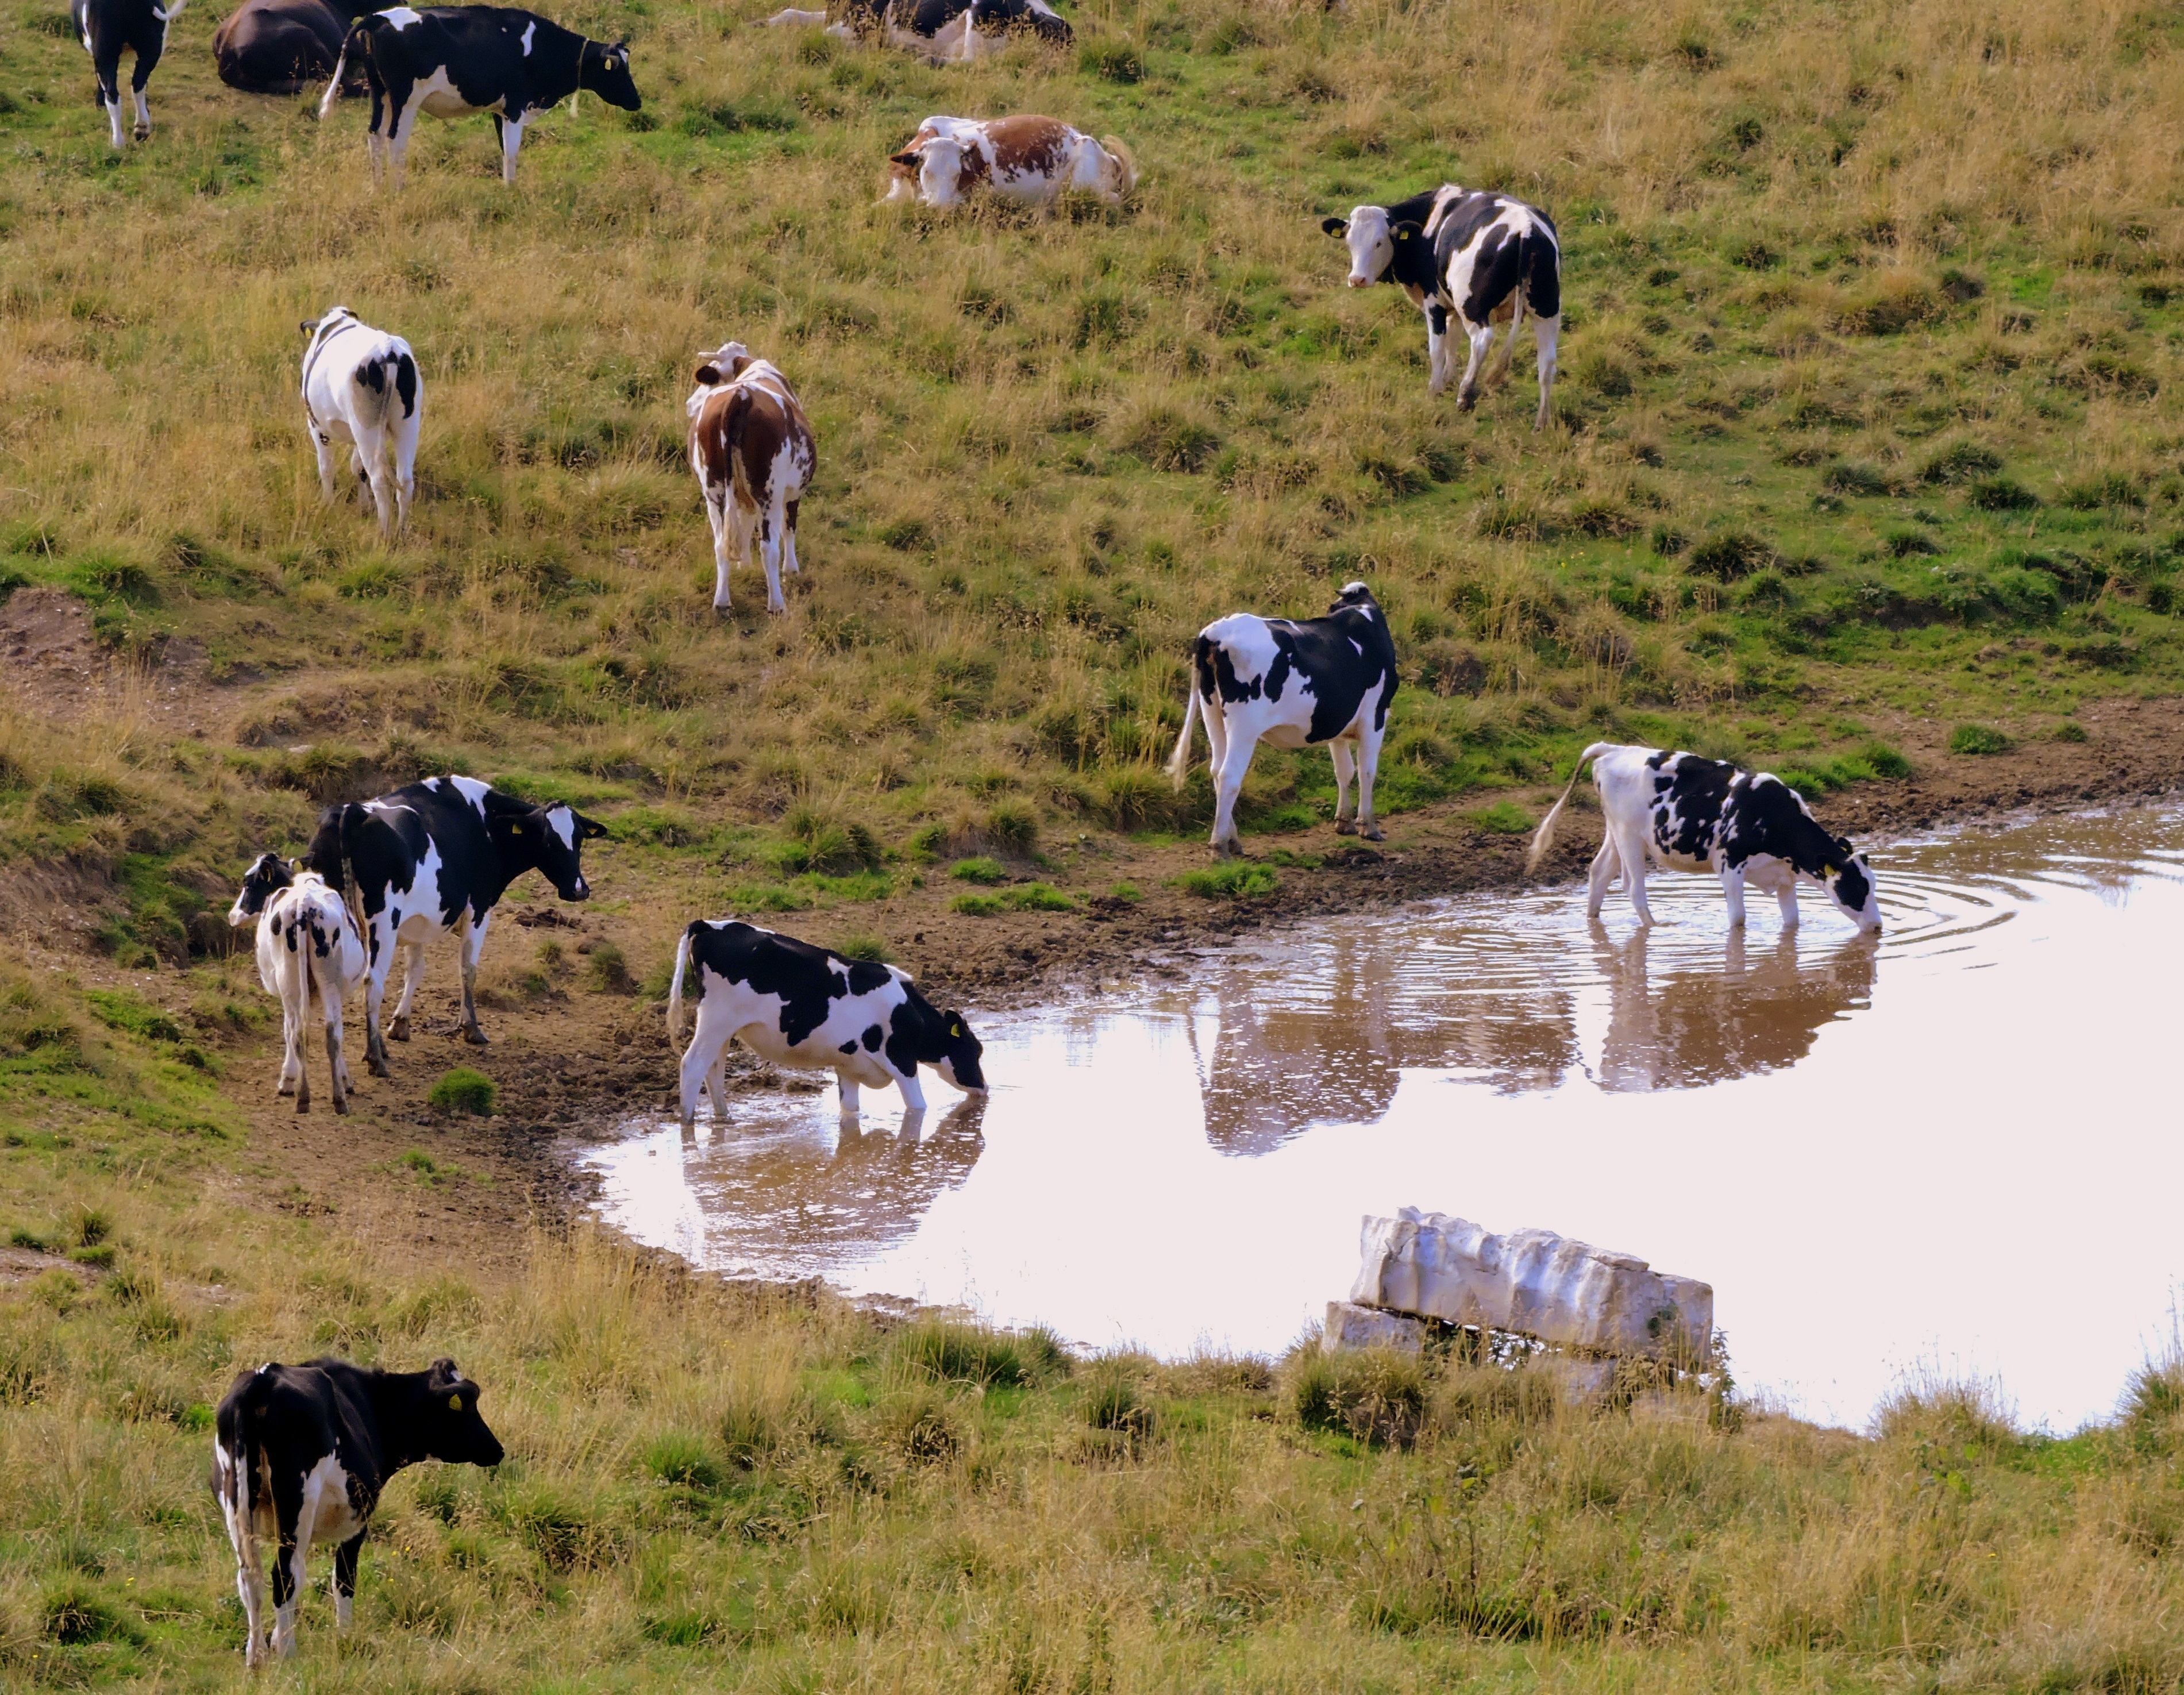
mountain, meadow, wildlife, green, cow, herd, pasture, grazing, mammal, drink, prato, cows, grassland, animals, habitat, rural area, bovino, dairy cow, natural environment, cattle like mammal